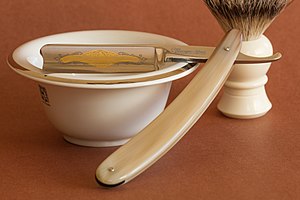
Barberkniv
Barberkniv, barberkost og sæbeskål
Barberkniv eller ragekniv er en smal og aflang skarpsleben kniv til at skrabe skæg af med. Knivsæggen kan foldes ind i håndtaget.